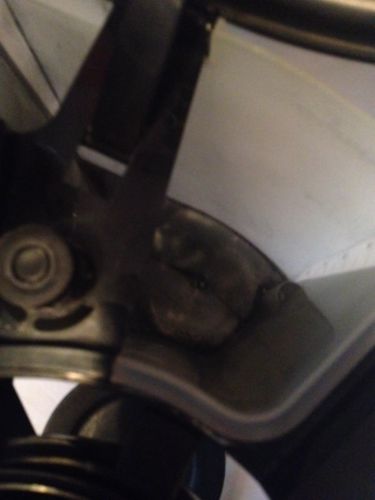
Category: coffee maker